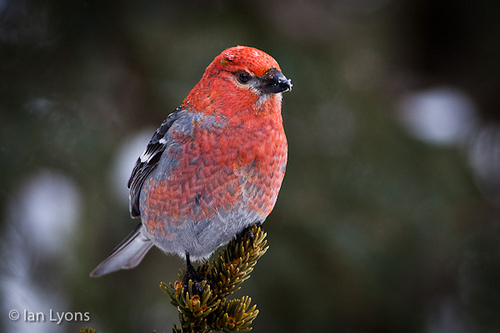
small , roundish bird, orange-red head fading onto his chest, into gray shaded abdomen , black eyes and bil.
a bird with red head, blue eye ring, black bill, and red breast blending into a blue belly.
this is a bird with a grey belly and a pink breast and head.
the unique, red and gray-plumed bird has a stout, black beak.
this bird has a long and narrow tail and a stubby black bill.
a small bird with a black, crossed bill and a rosy blush extending from its head and blending into its chest.
a small bird that is gray with an orange head and neck.
this bird is red with grey and has a very short beak.
this bird has a black bill and a ruby colored crown and throat.
a small with vivid red breast, throat, cheek and head, and a grey belly and under tail, with white wing bars.
Species: Pine Grosbeak